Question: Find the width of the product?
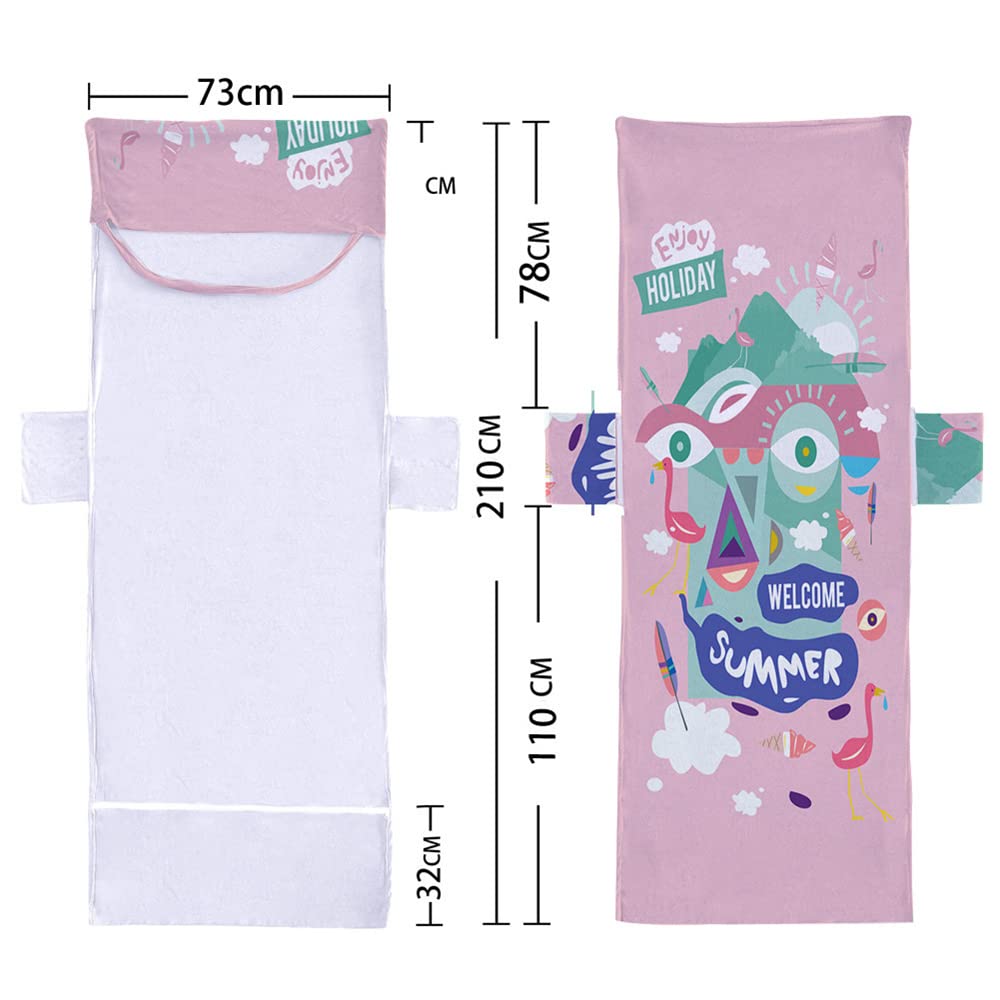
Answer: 73.0 centimetre